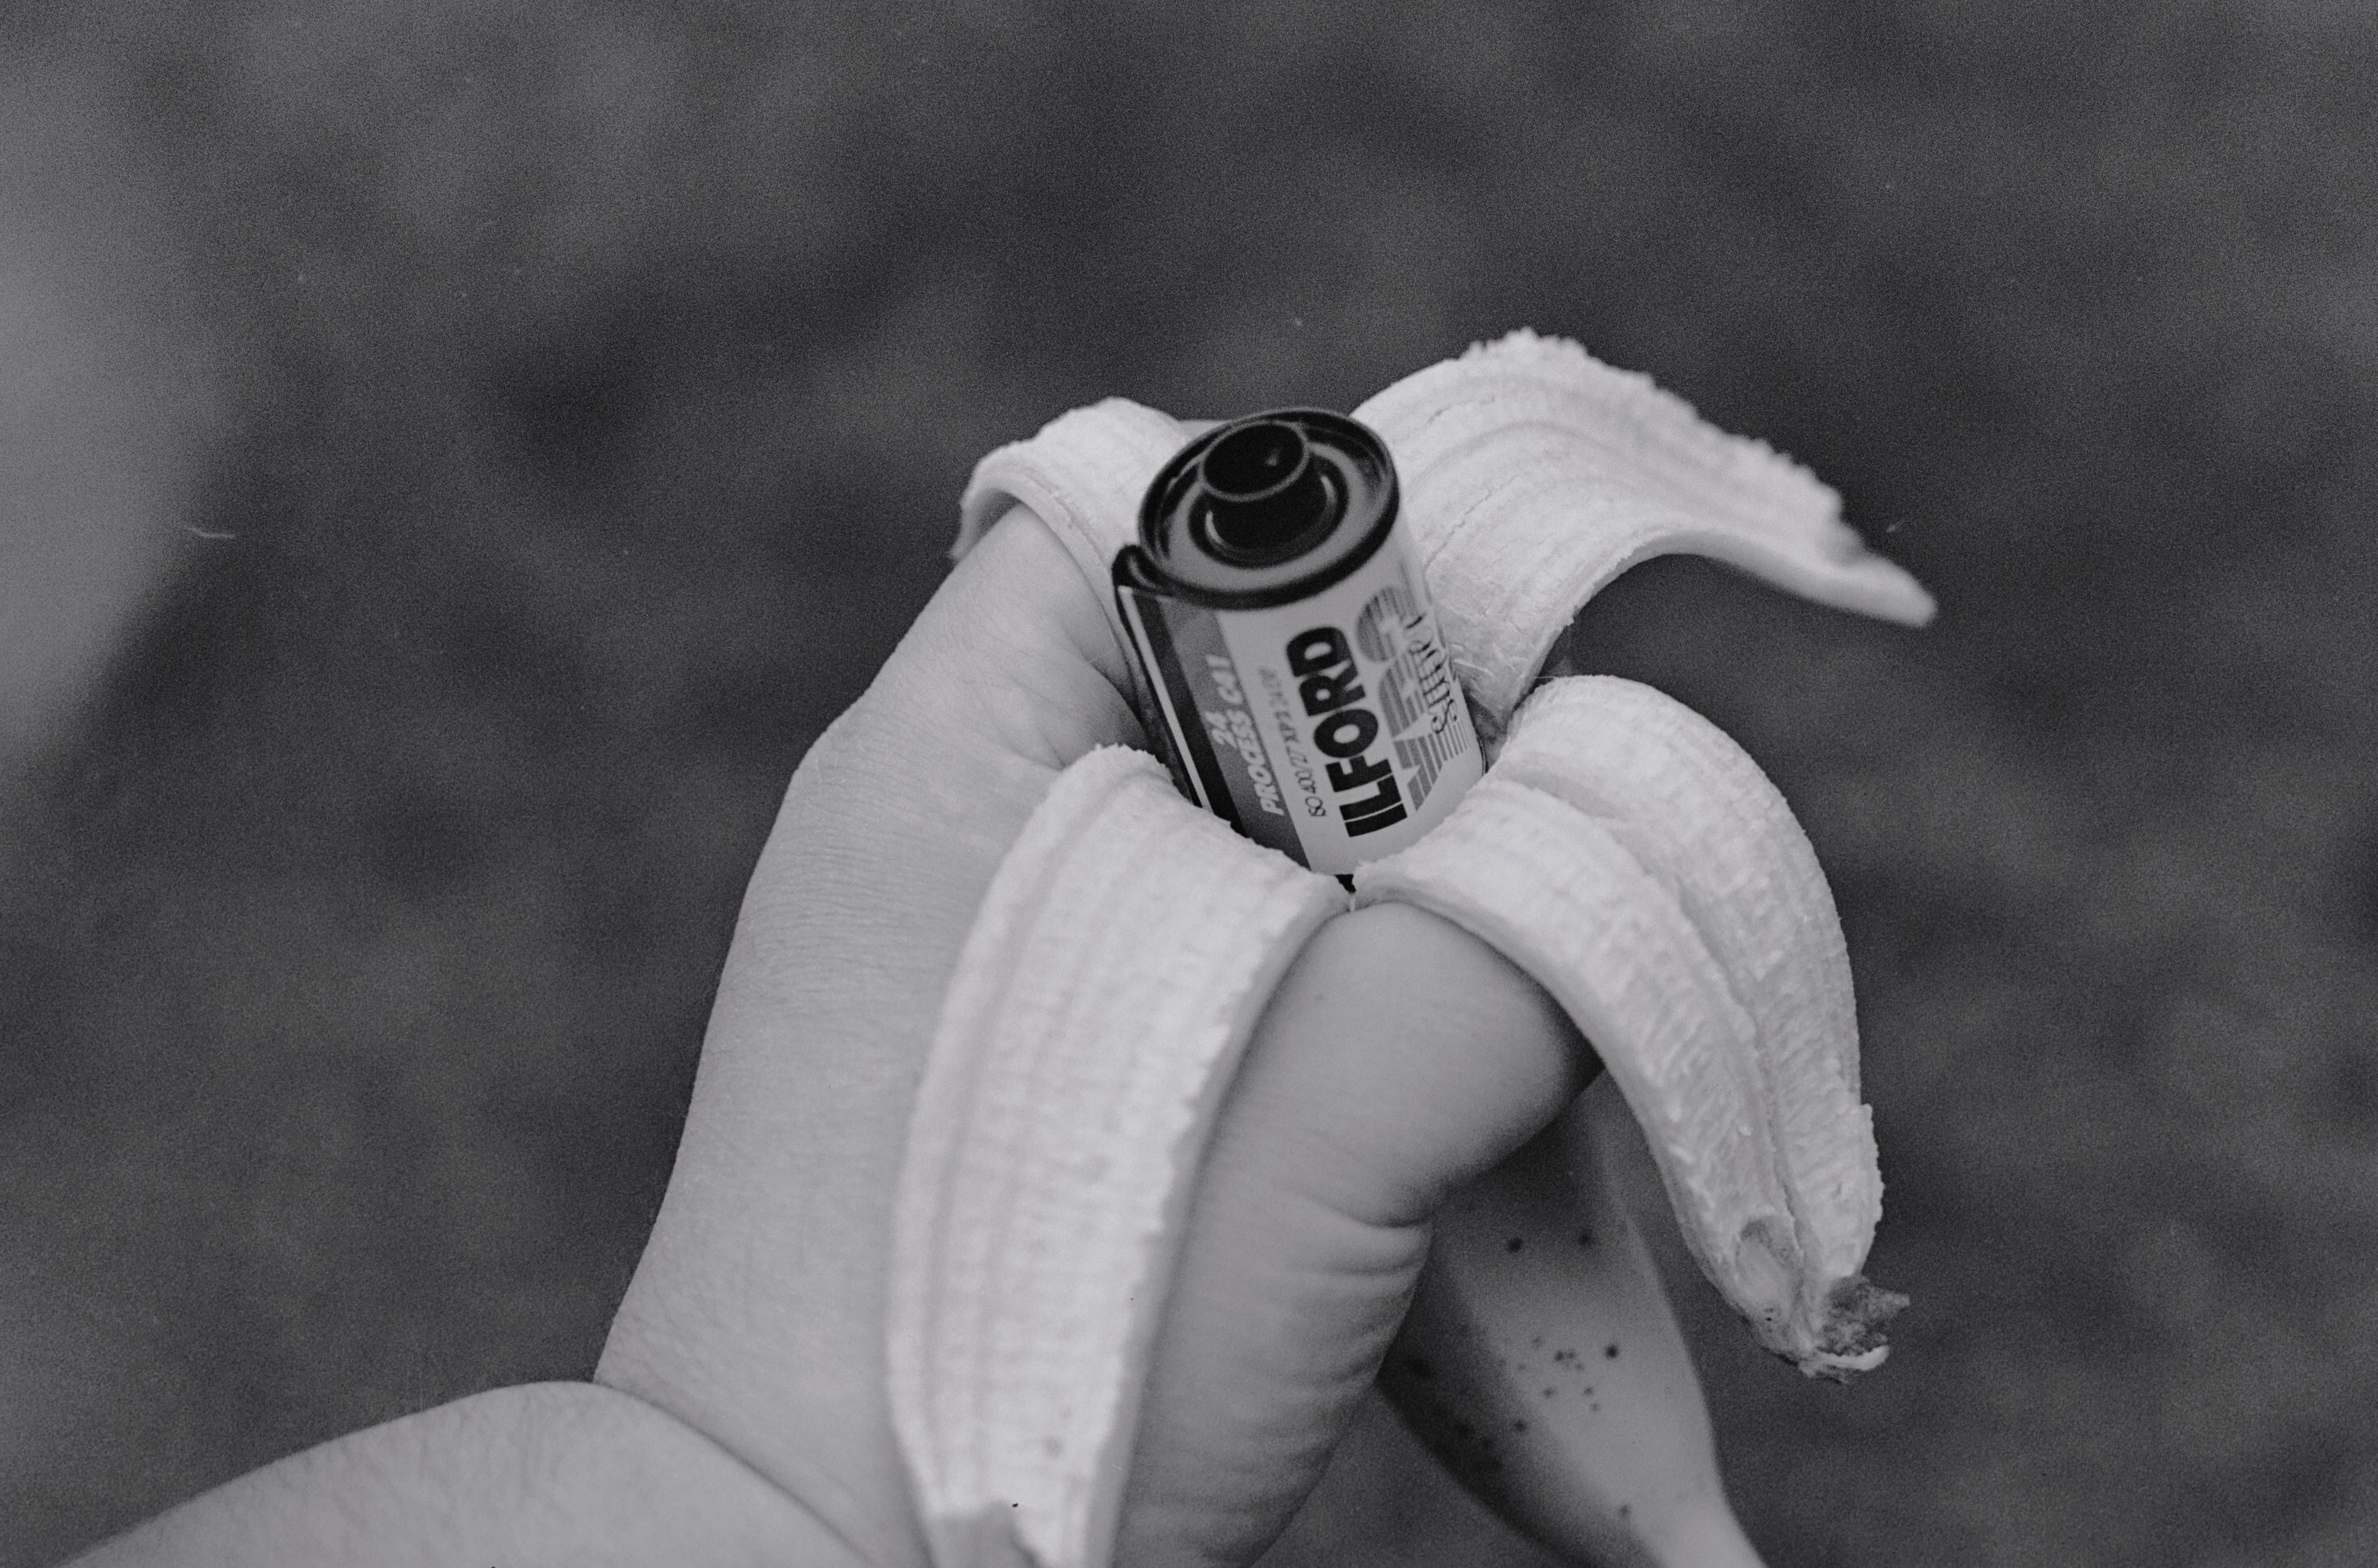
hand, black and white, white, photography, fruit, portrait, finger, food, canon, black, yellow, monochrome, banana, healthy, snack, delicious, quirky, close up, bw, blackandwhite, fun, ae1, canonae1, eye, tasty, photograph, beauty, ilford, fd, emotion, ilfordxp2, niftyfifty, ilfordxp2400, fd50mmf14, monochrome photography